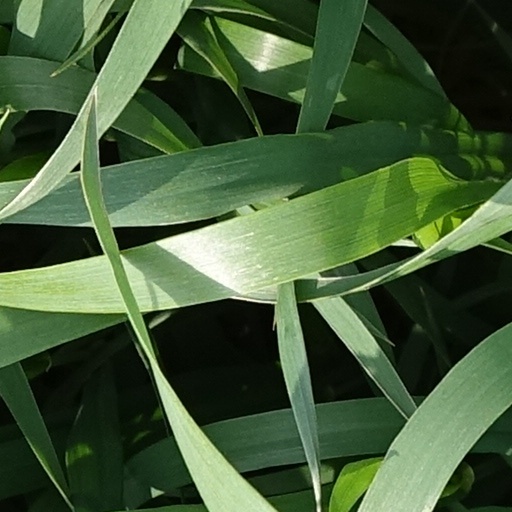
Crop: wheat